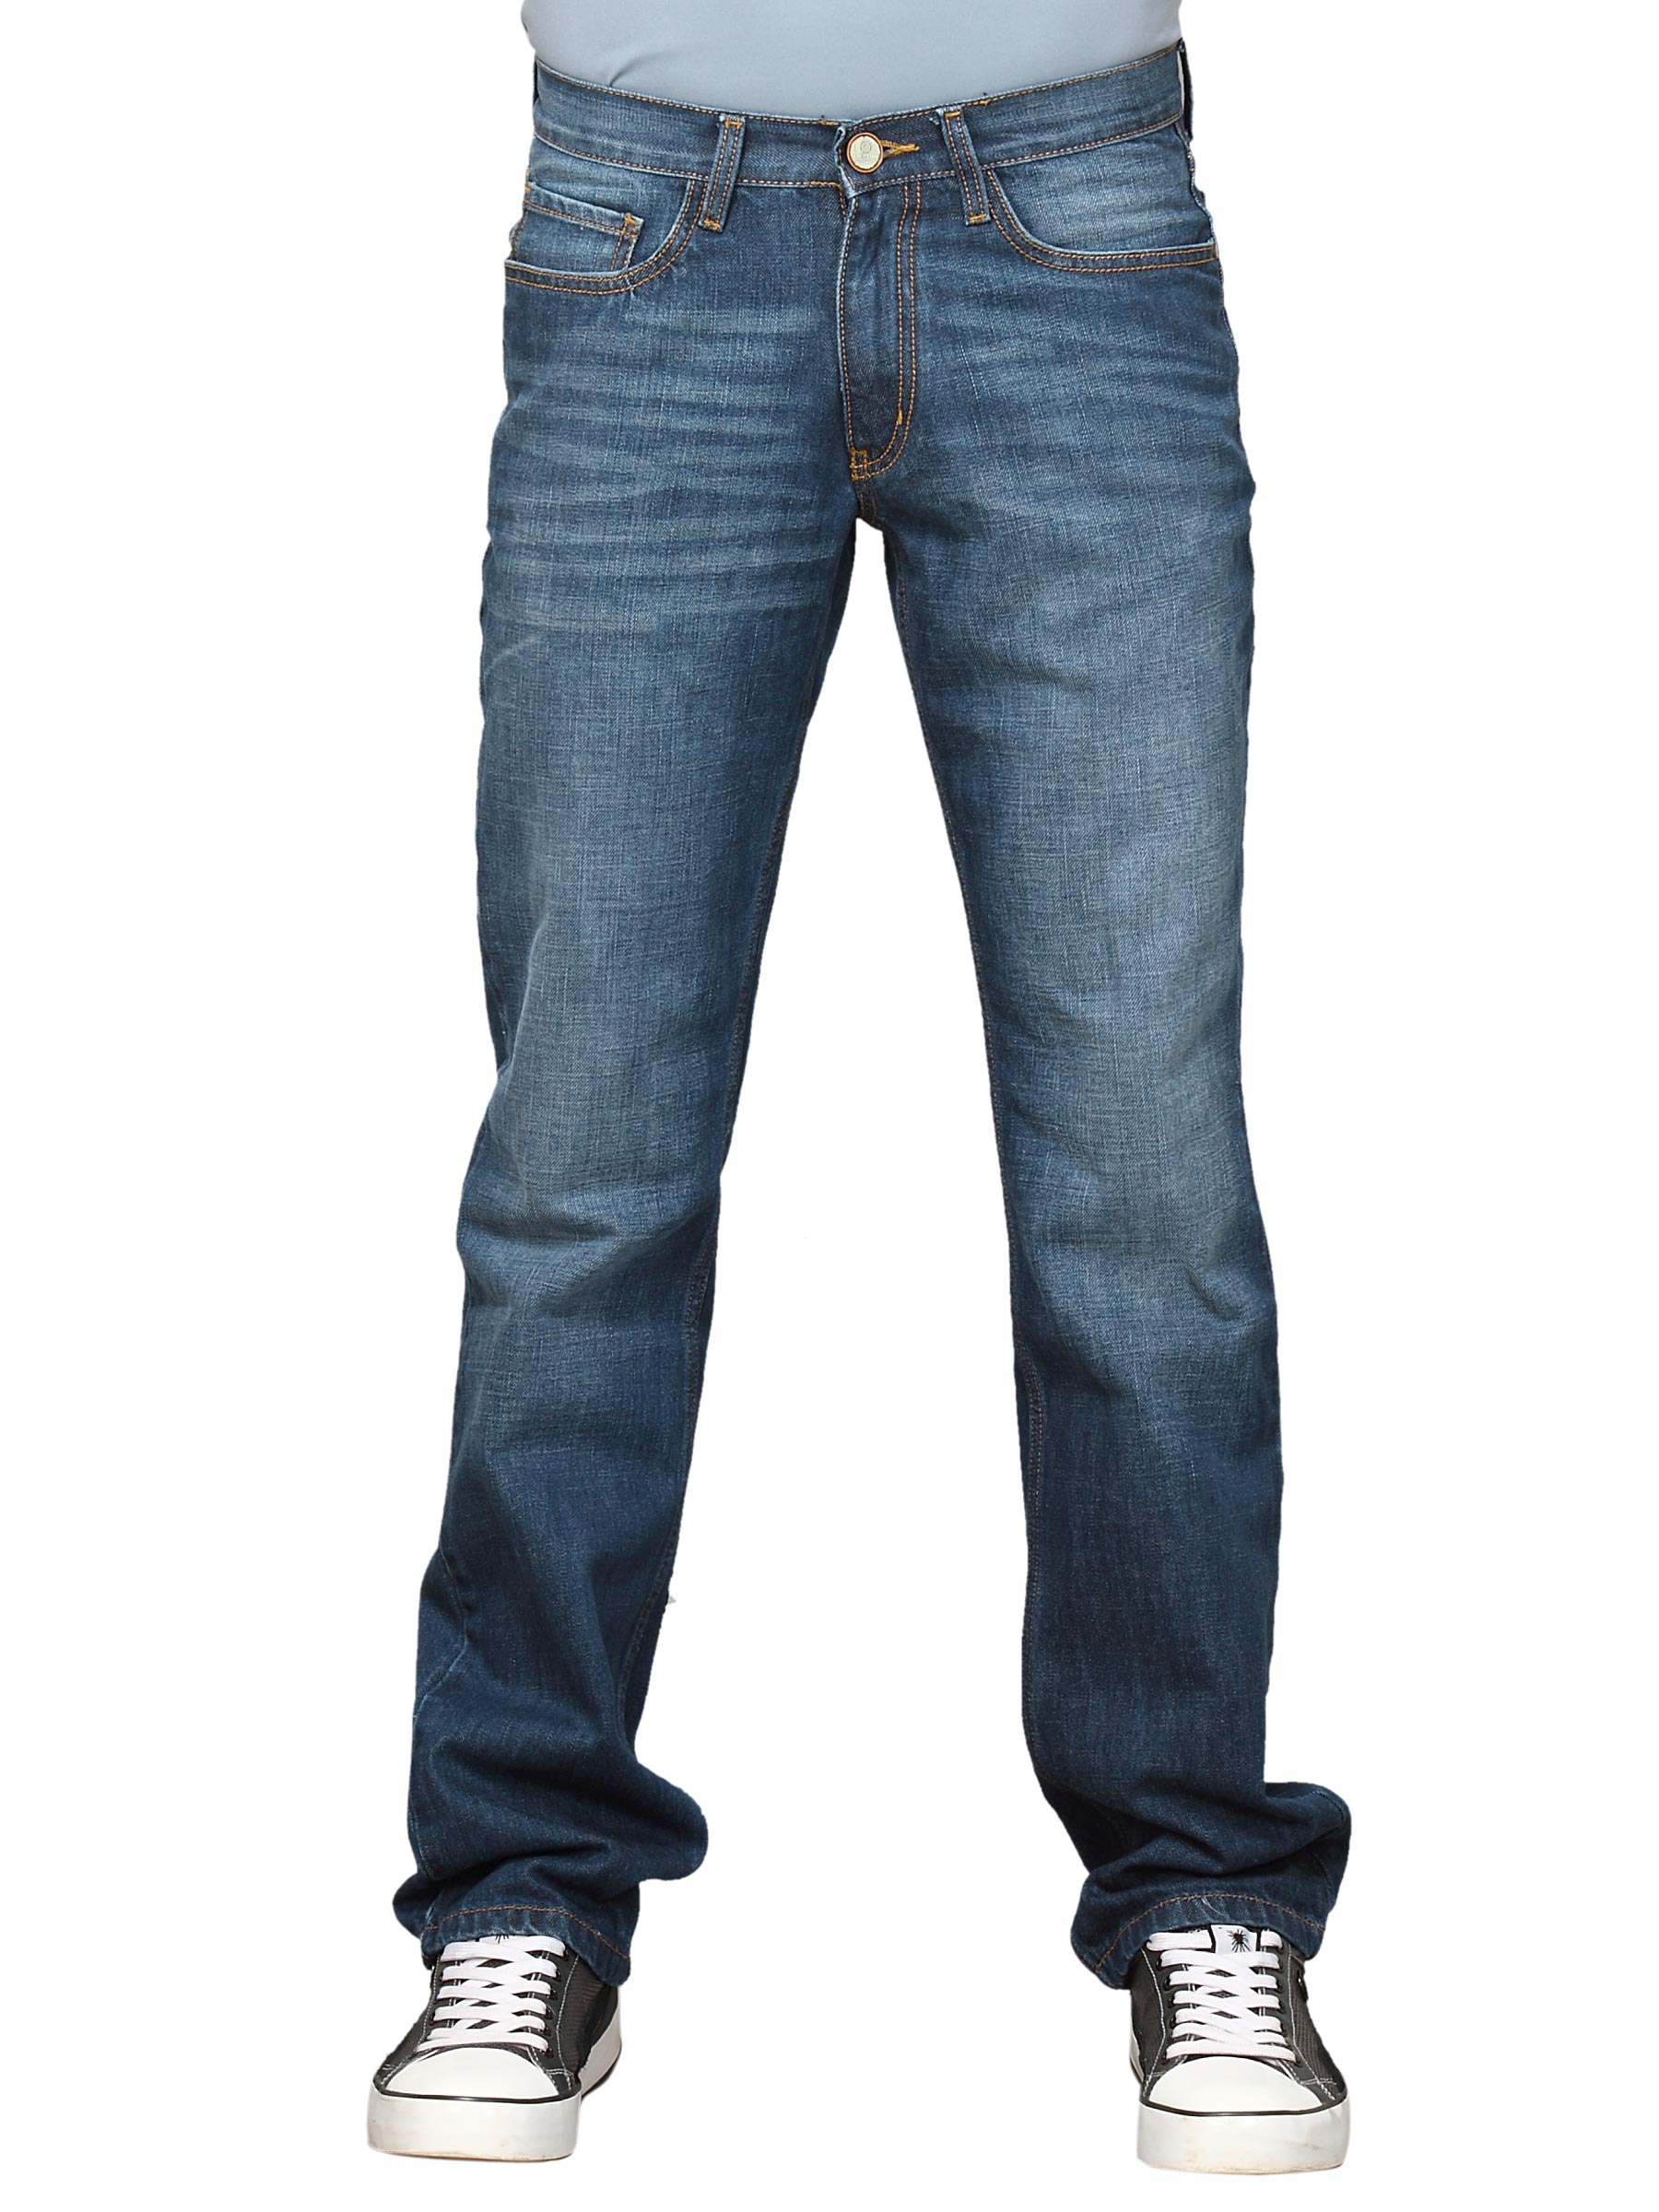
Locomotive Men Eero Blue Jeans
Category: Apparel / Bottomwear / Jeans
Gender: Men
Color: Blue
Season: Fall 2011
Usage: Casual